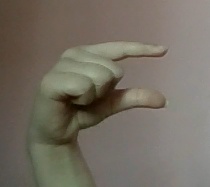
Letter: dal